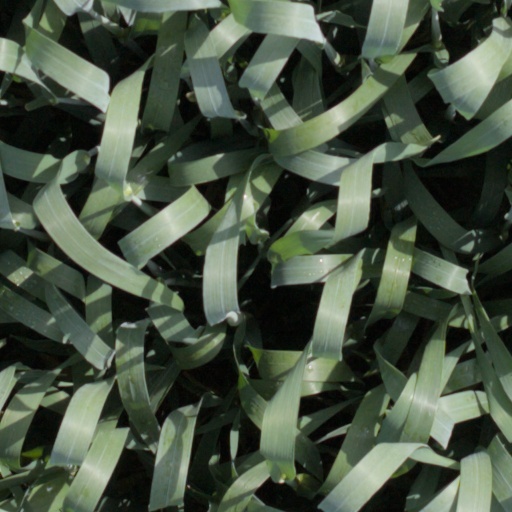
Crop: wheat